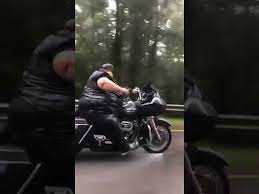
Vehicle type: Motorcycles